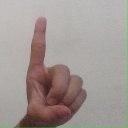
अक्षर: ड